Franciszek Siarczyński

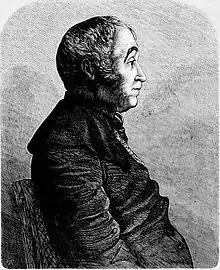

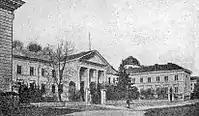
The former building of the Ossolineum Institute in Lwów, now Ukraine

Franciszek Siarczyński (1758–1829) was a Polish Roman Catholic priest, member of the Piarist religious order, historian, geographer, teacher, writer and publicist.